Telšiai

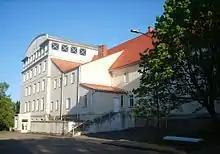
Telšiai Bishop Vincentas Borisevičius Priest Seminary

A Roman Catholic Diocese of Telšiai was established in 1926 with its centre in Telšiai. Justinas Staugaitis, one of the twenty signatories to the Act of Independence of Lithuania, became the first bishop of the diocese.